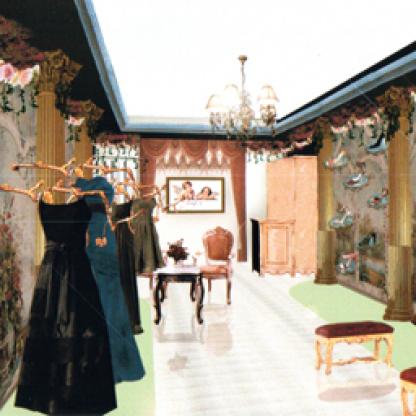
Scene: Indoor